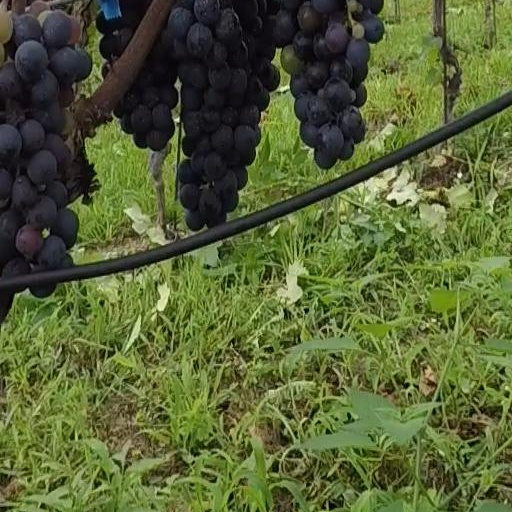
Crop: grape